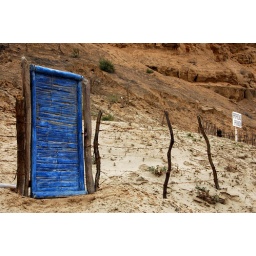
Strange blue door in Mancora in Northern Peru.